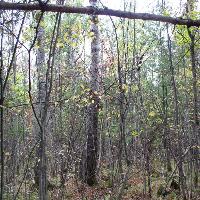
Weather: cloudy or overcast